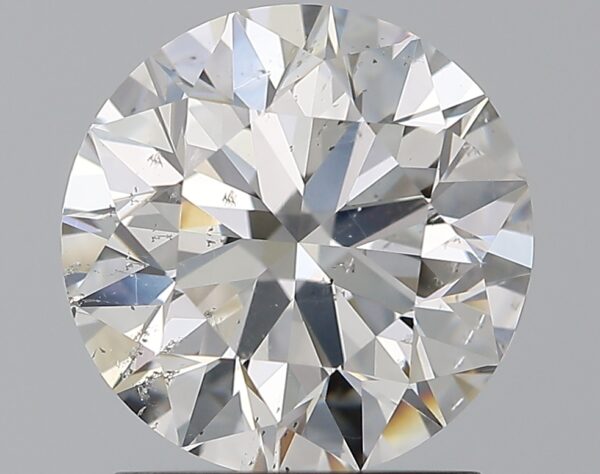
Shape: round
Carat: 1.7
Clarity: SI1
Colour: F
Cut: EX
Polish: EX
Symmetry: EX
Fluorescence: M
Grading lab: GIA
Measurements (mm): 7.57 x 7.62 x 4.75